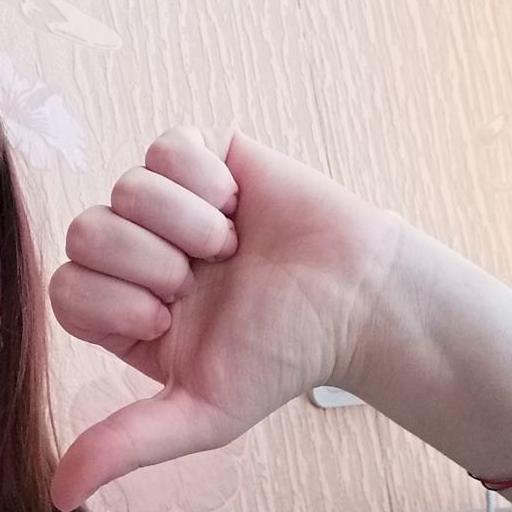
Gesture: dislike